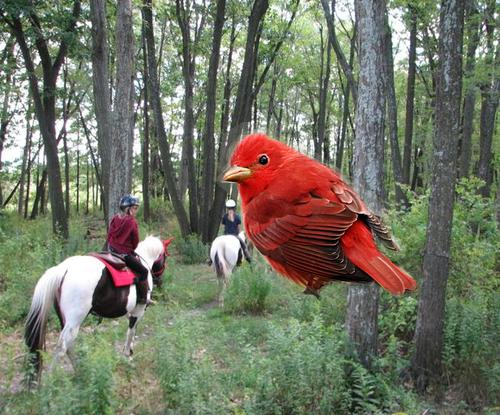
Bird species: Summer_Tanager
Bird type: landbird
Background: land